Gibraltar Diamond Jubilee Flotilla

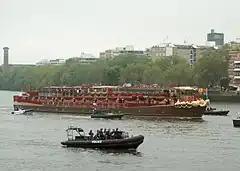
The "Spirit of Chartwell" at the Thames Diamond Jubilee Pageant on 3 June 2012

The Gibraltar Diamond Jubilee Flotilla, celebrating Queen Elizabeth's sixty years of reign, was inspired by the event that was scheduled for 3 June 2012 on the River Thames in London, England. On that Sunday, more than 1,000 vessels assembled in a flotilla, the Thames Diamond Jubilee Pageant. Despite the inclement weather, throngs of spectators congregated along the bridges and banks of the Thames to witness the seven mile flotilla that extended from Battersea to Tower Bridge. Many also watched the event that was televised on giant screens across the country. The star of the flotilla was the Royal Barge, the "Spirit of Chartwell", which was festooned with numerous flowers. Aboard the vessel were Queen Elizabeth; Prince Philip, Duke of Edinburgh; Charles, Prince of Wales; his wife Camilla, Duchess of Cornwall; Prince William, Duke of Cambridge; his wife Catherine, Duchess of Cambridge; and Prince Harry. The festivities ended with fireworks from Tower Bridge, and the National Anthem performed by the Royal College of Music Chamber Choir and the London Philharmonic Orchestra. The flotilla also represented the first public event of the Queen Elizabeth Diamond Jubilee Trust. The goal of the trust is fundraising for worthy causes in the United Kingdom and the Commonwealth, particularly those that benefit the young.